Smart onboard data interface module

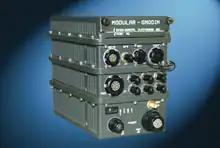
SMODIM

In 1992, Aerotech was selected by U.S. Army Communications Electronics Command (CECOM) to provide the real-time casualty assessment (RTCA) interface for the AH-64 Apache Attack Helicopter. This component was called the onboard data interface module (ODIM). As the Army incorporated new technologies, the SMODIM added GPS and telemetry and became the core component of live helicopter training systems at all U.S. Army Combat Training Centers (CTCs) with a fielding of over 240 systems. In 1997, the SMODIM was modified to provide a proof of concept for the upgraded AH-64 (D model) Longbow Apache. In 1998 the "Modular" SMODIM and the longbow tactical engagement simulation system (TESS) training system was fielded to all three CTCs and Aviation Home Stations, and became the U.S. Army's first fully integrated live aviation training system. Over the following 15 years, the SMODIM has deployed in multiple systems and platforms with over one thousand SMODIMs fielded in the U.S. and abroad. An "Advanced" SMODIM or "ASMODIM" is currently in development due to parts obsolescence and will provide an 80% increased processing performance. Security encryption is in accordance with FIPS 140-2 level 2. Advanced weapon simulation is augmented by digital terrain elevation data (DTED) and geometric ranging. Data communication and data transmission upgrades utilize RS-422 and RS-485 full duplex channels, and ARINC 429 technical standards.